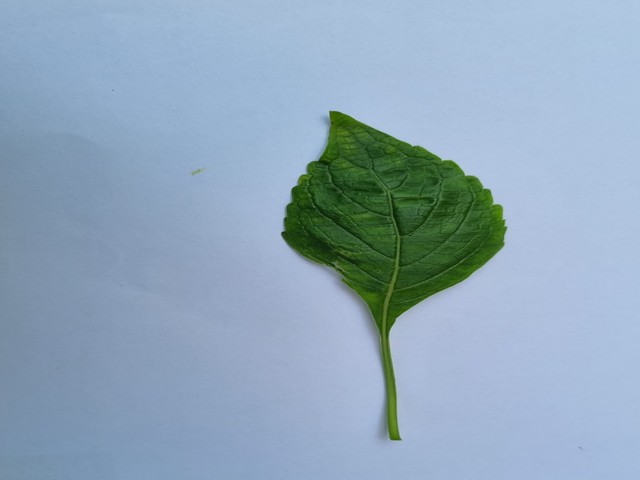
Plant: ramtulsi